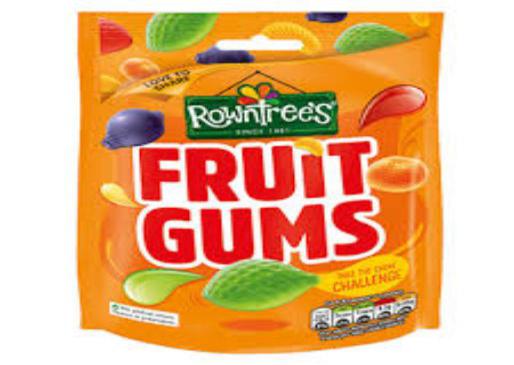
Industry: Food